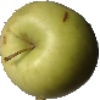
Label: Apple Golden 3